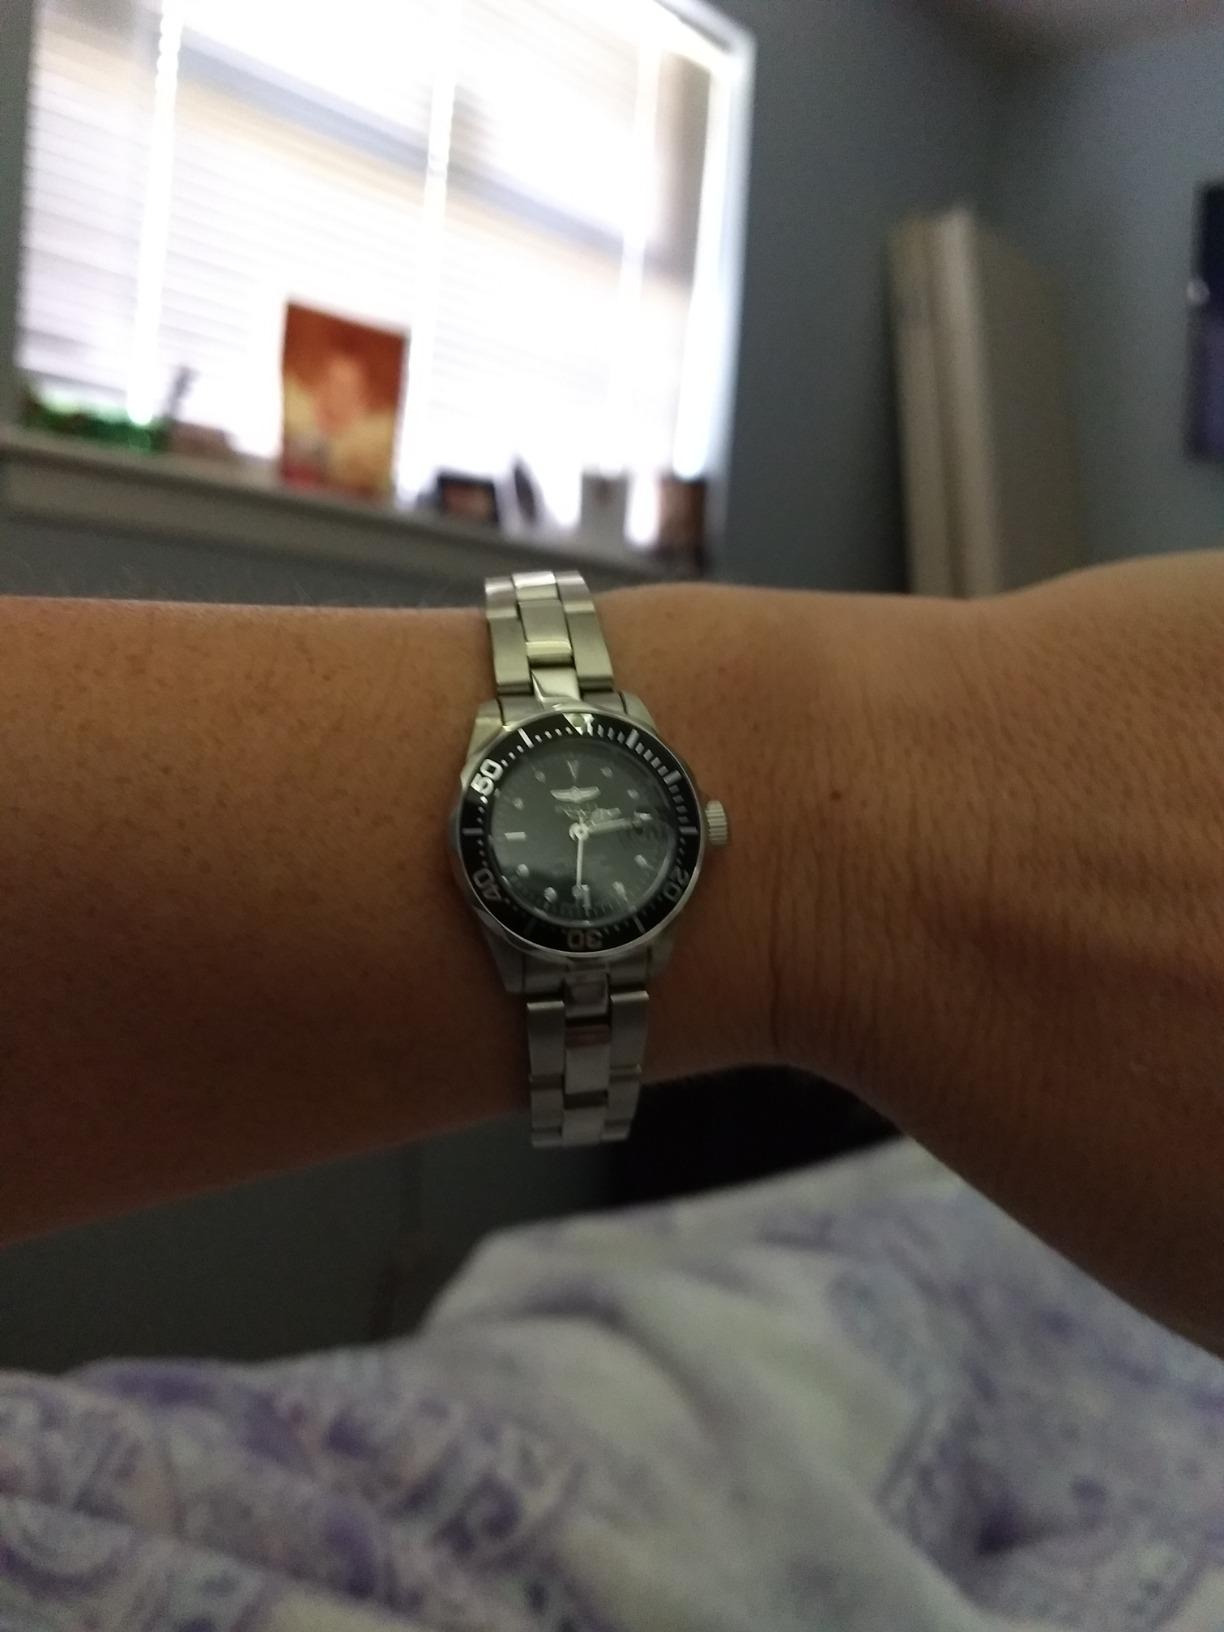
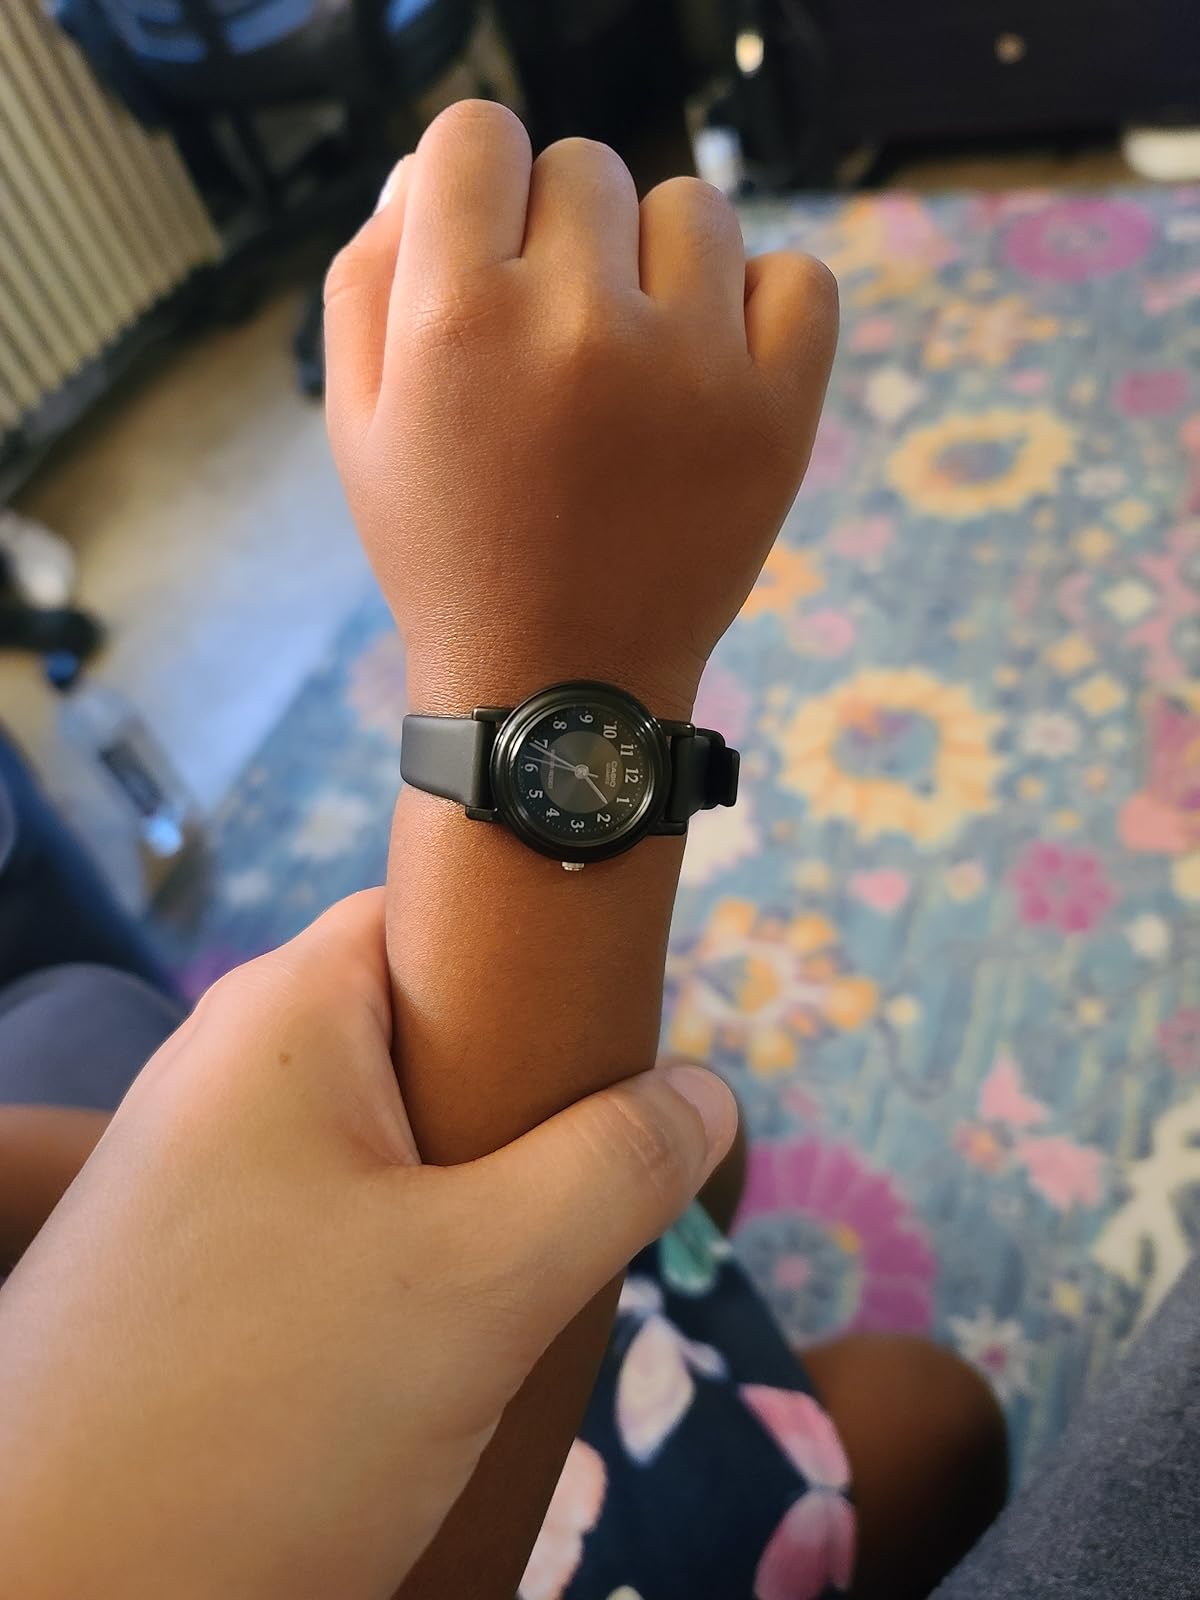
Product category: accessories_watch
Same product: no